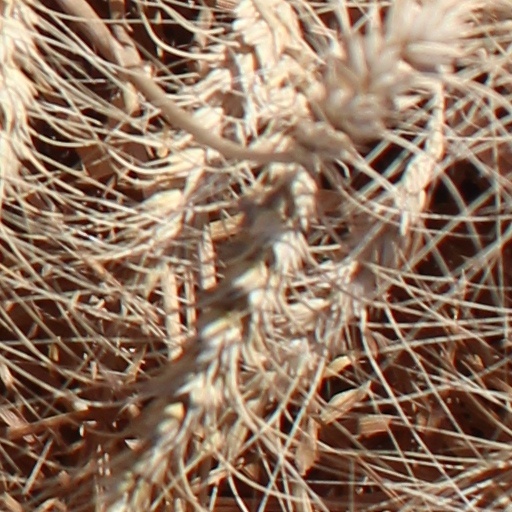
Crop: wheat